Viral Acharya

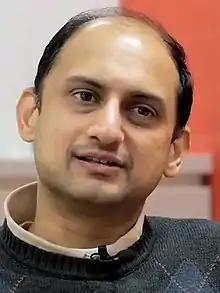
Viral Acharya (2014)

Viral V. Acharya (born 1 March 1974) is an Indian economist who was appointed as Deputy Governor of Reserve Bank of India (RBI). He also served as a member of the advisory council of the RBI Academy and was a member of the Academic Council of the National Institute of Securities Markets (NISM), Securities and Exchange Board of India (SEBI) since 2014. As of 23 January 2017, he was appointed to serve a three-year term as a Deputy Governor of the Reserve Bank of India. He resigned from the post in July 2019 with 6 months left for his completion of term.